William Eaton, 2nd Baron Cheylesmore

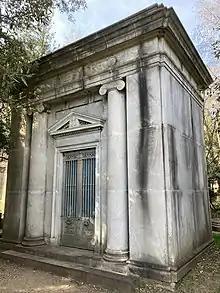
Cheylesmore mausoleum in Highgate Cemetery

Eaton was born in 9 Gloucester Place near Regent's Park, the second of three sons of Henry William Eaton and his wife Charlotte Gorham (née Harman). His parent also had two daughters. His maternal grandfather was from New Orleans.